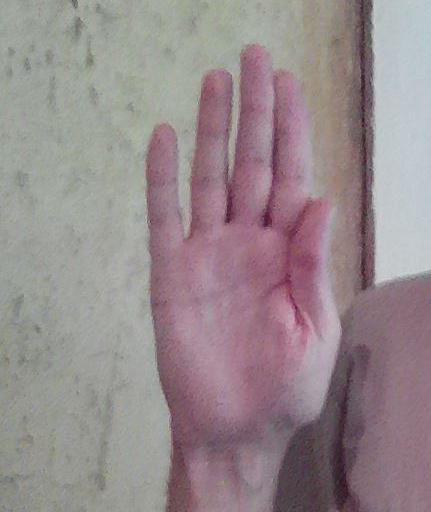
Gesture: stop